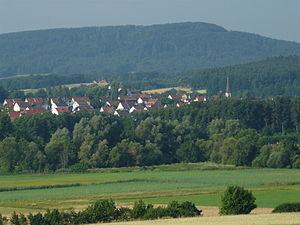
Henfenfeld en Moyenne-Franconie, Bavière, Allemagne.
Henfenfeld est une commune de Bavière, située dans l'arrondissement du Pays-de-Nuremberg, dans le district de Moyenne-Franconie.